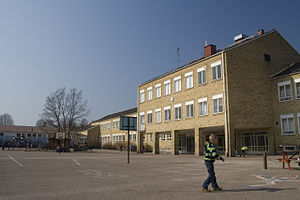
Skolegård
Eksempel på en svensk skolegård
En skolegård er et udendørsareal knyttet til en skole.